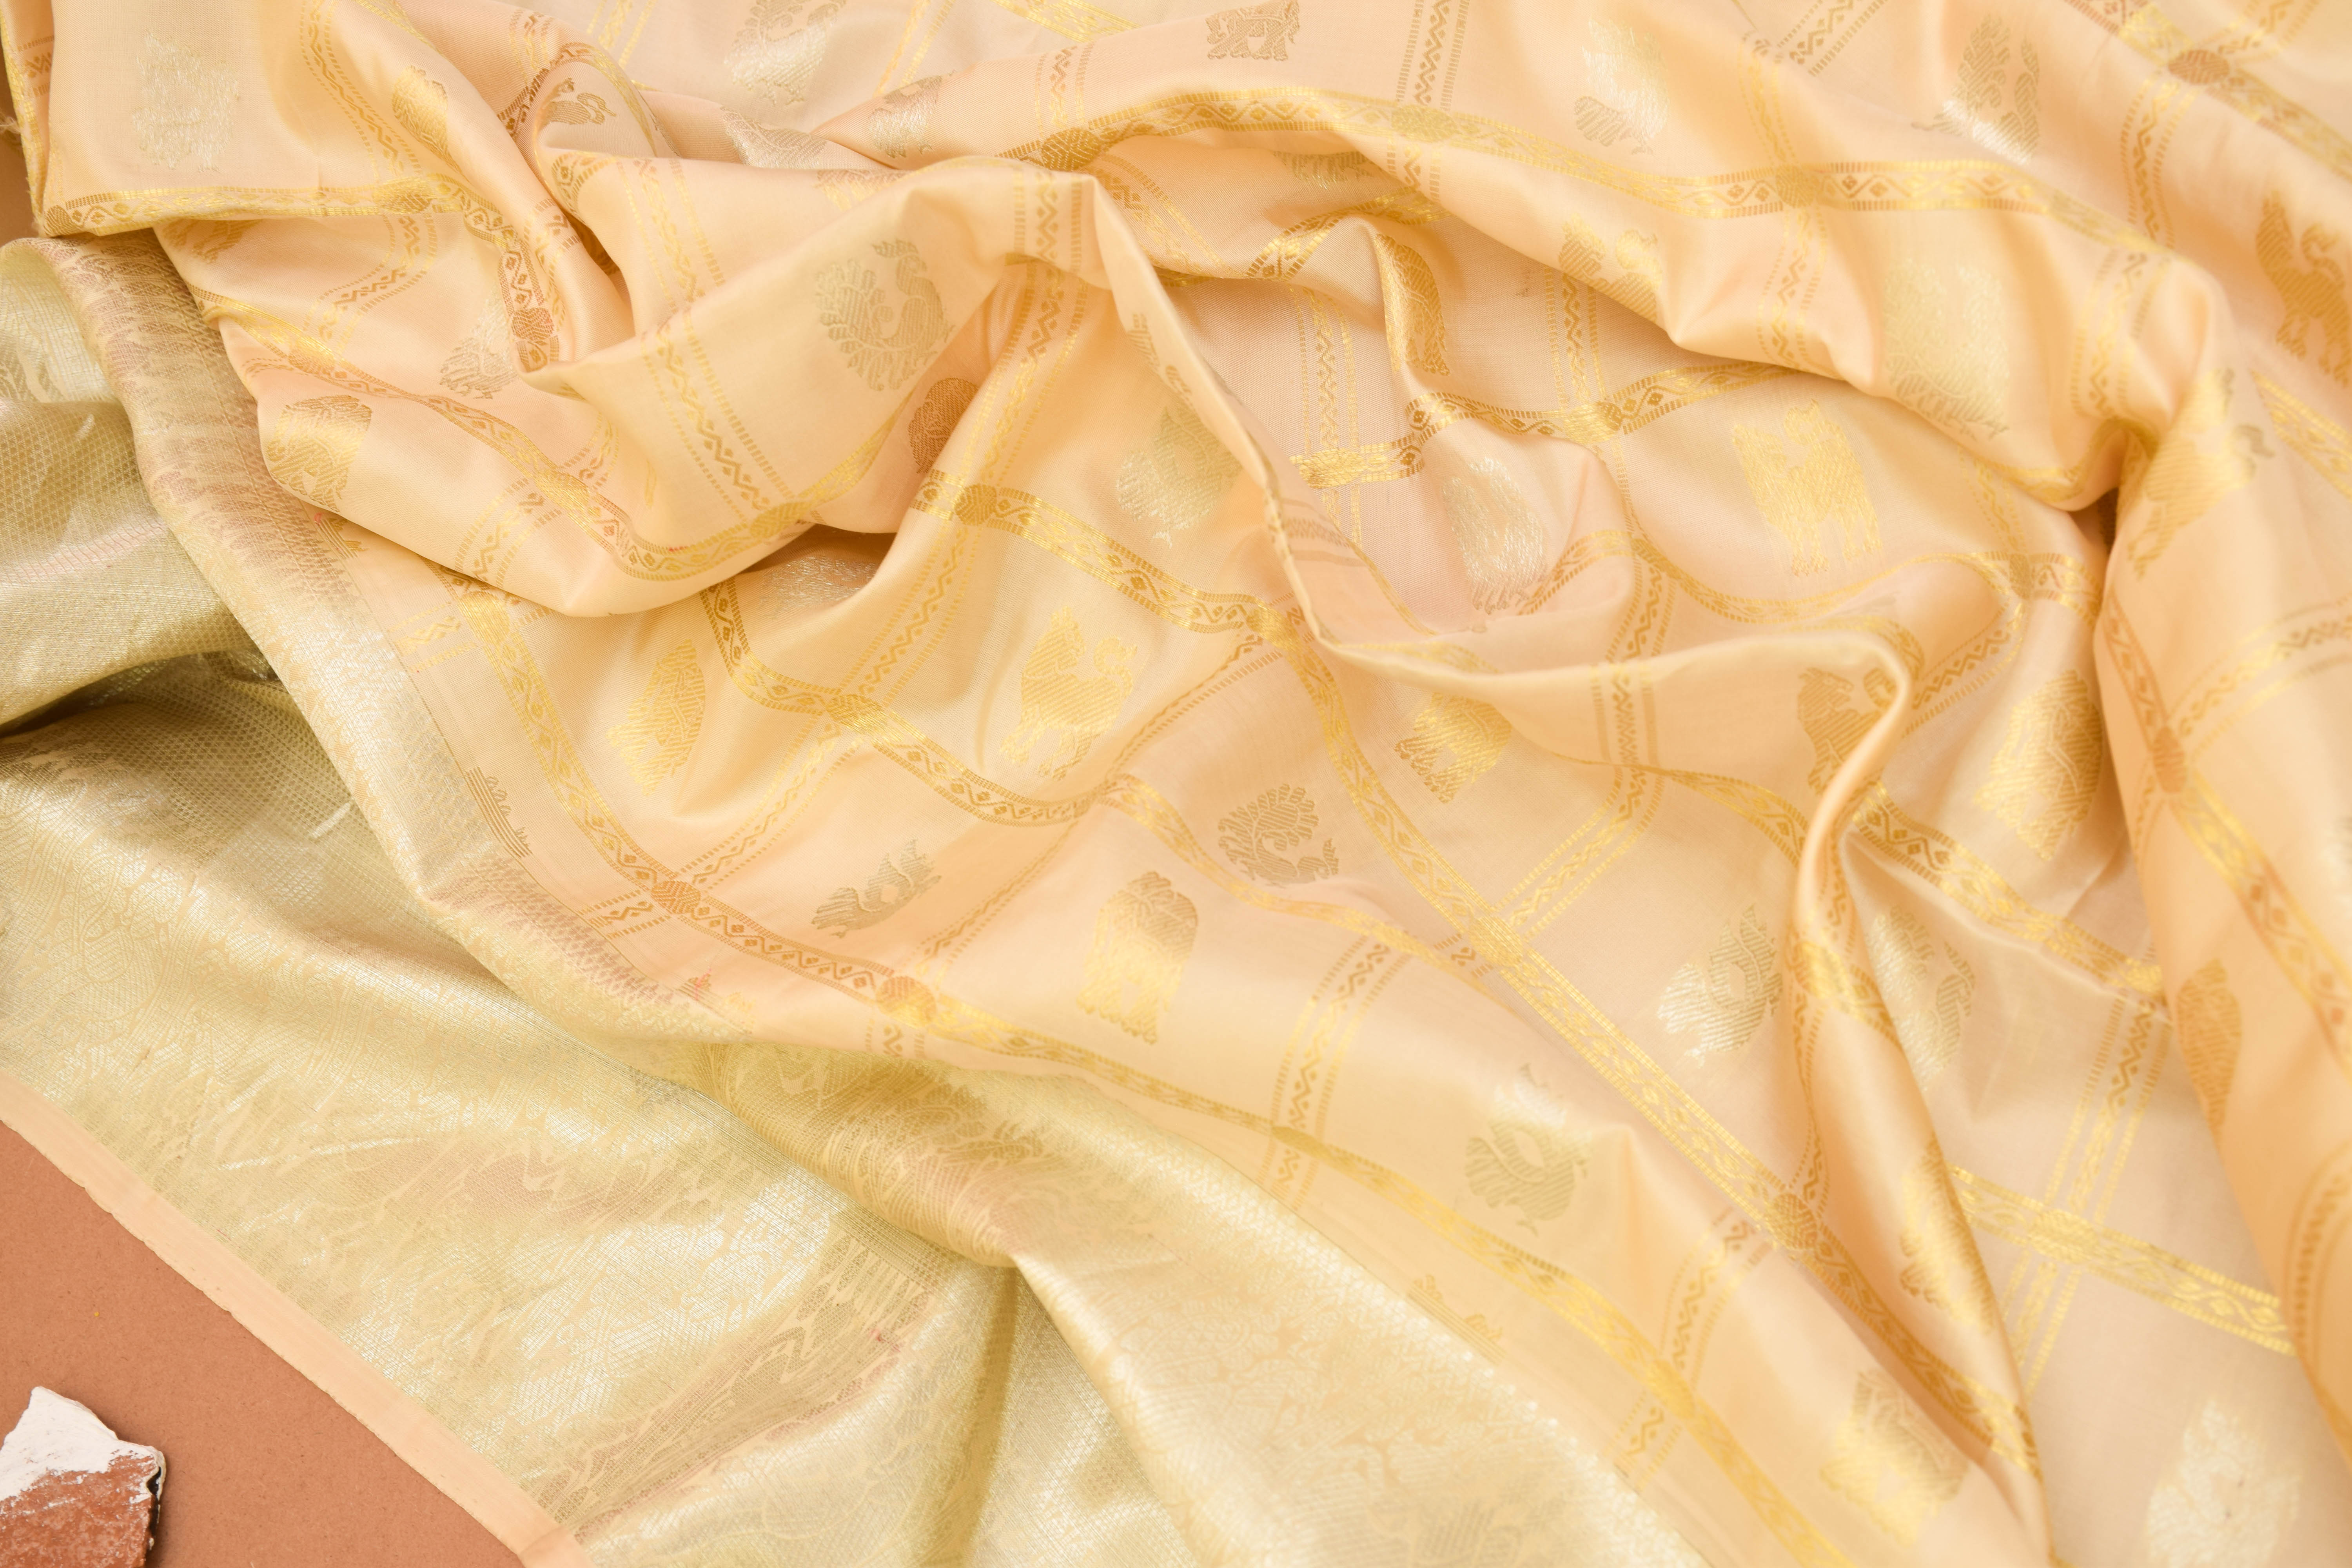
fabrics, womens, wear, wedding, yellow, textile, silk, material, peach